Medieval demography

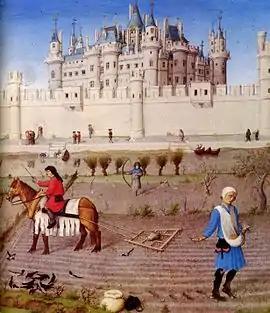
Peasants preparing the fields next to the medieval Louvre Castle for the winter with a harrow and sowing for the winter grain, from "The Very Rich Hours of the Duke of Berry",

Medieval demography is the study of human demography in Europe and the Mediterranean during the Middle Ages. It estimates and seeks to explain the number of people who were alive during the Medieval period, population trends, life expectancy, family structure, and related issues. Demography is considered a crucial element of historical change throughout the Middle Ages.